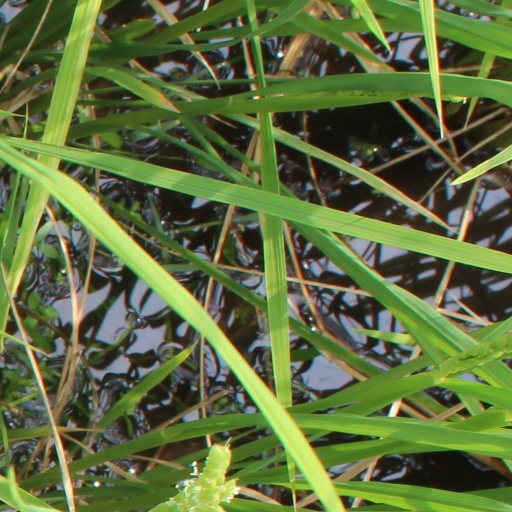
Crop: rice